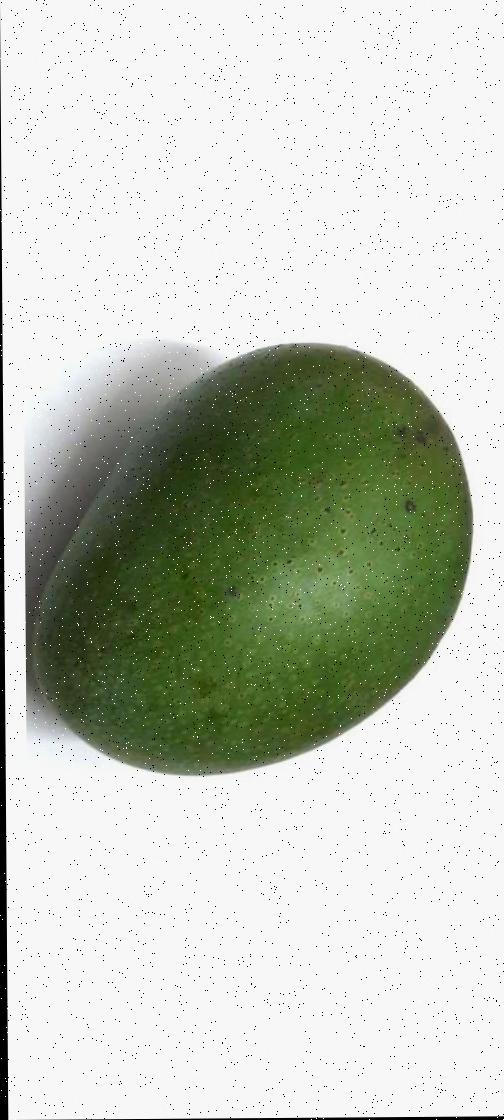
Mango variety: Ashshina Zhinuk